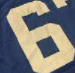
Number: 6